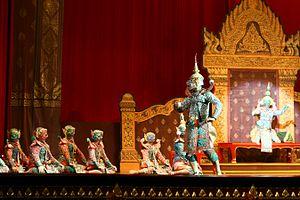
Le Khon est la forme la plus stylisée de danse thaïlandaise. Il est effectué par des troupes de danseurs, l'histoire étant racontée par un chœur sur le côté de la scène. La chorégraphie suit les modèles traditionnels plutôt que d'essayer d'innover.